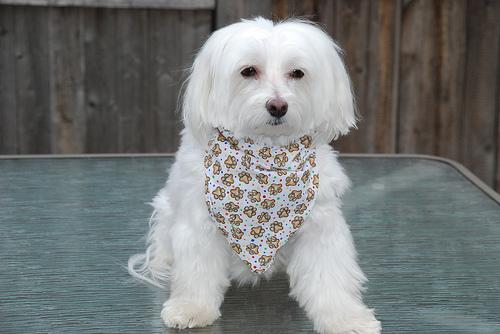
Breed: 249-n000101-Maltese_dog